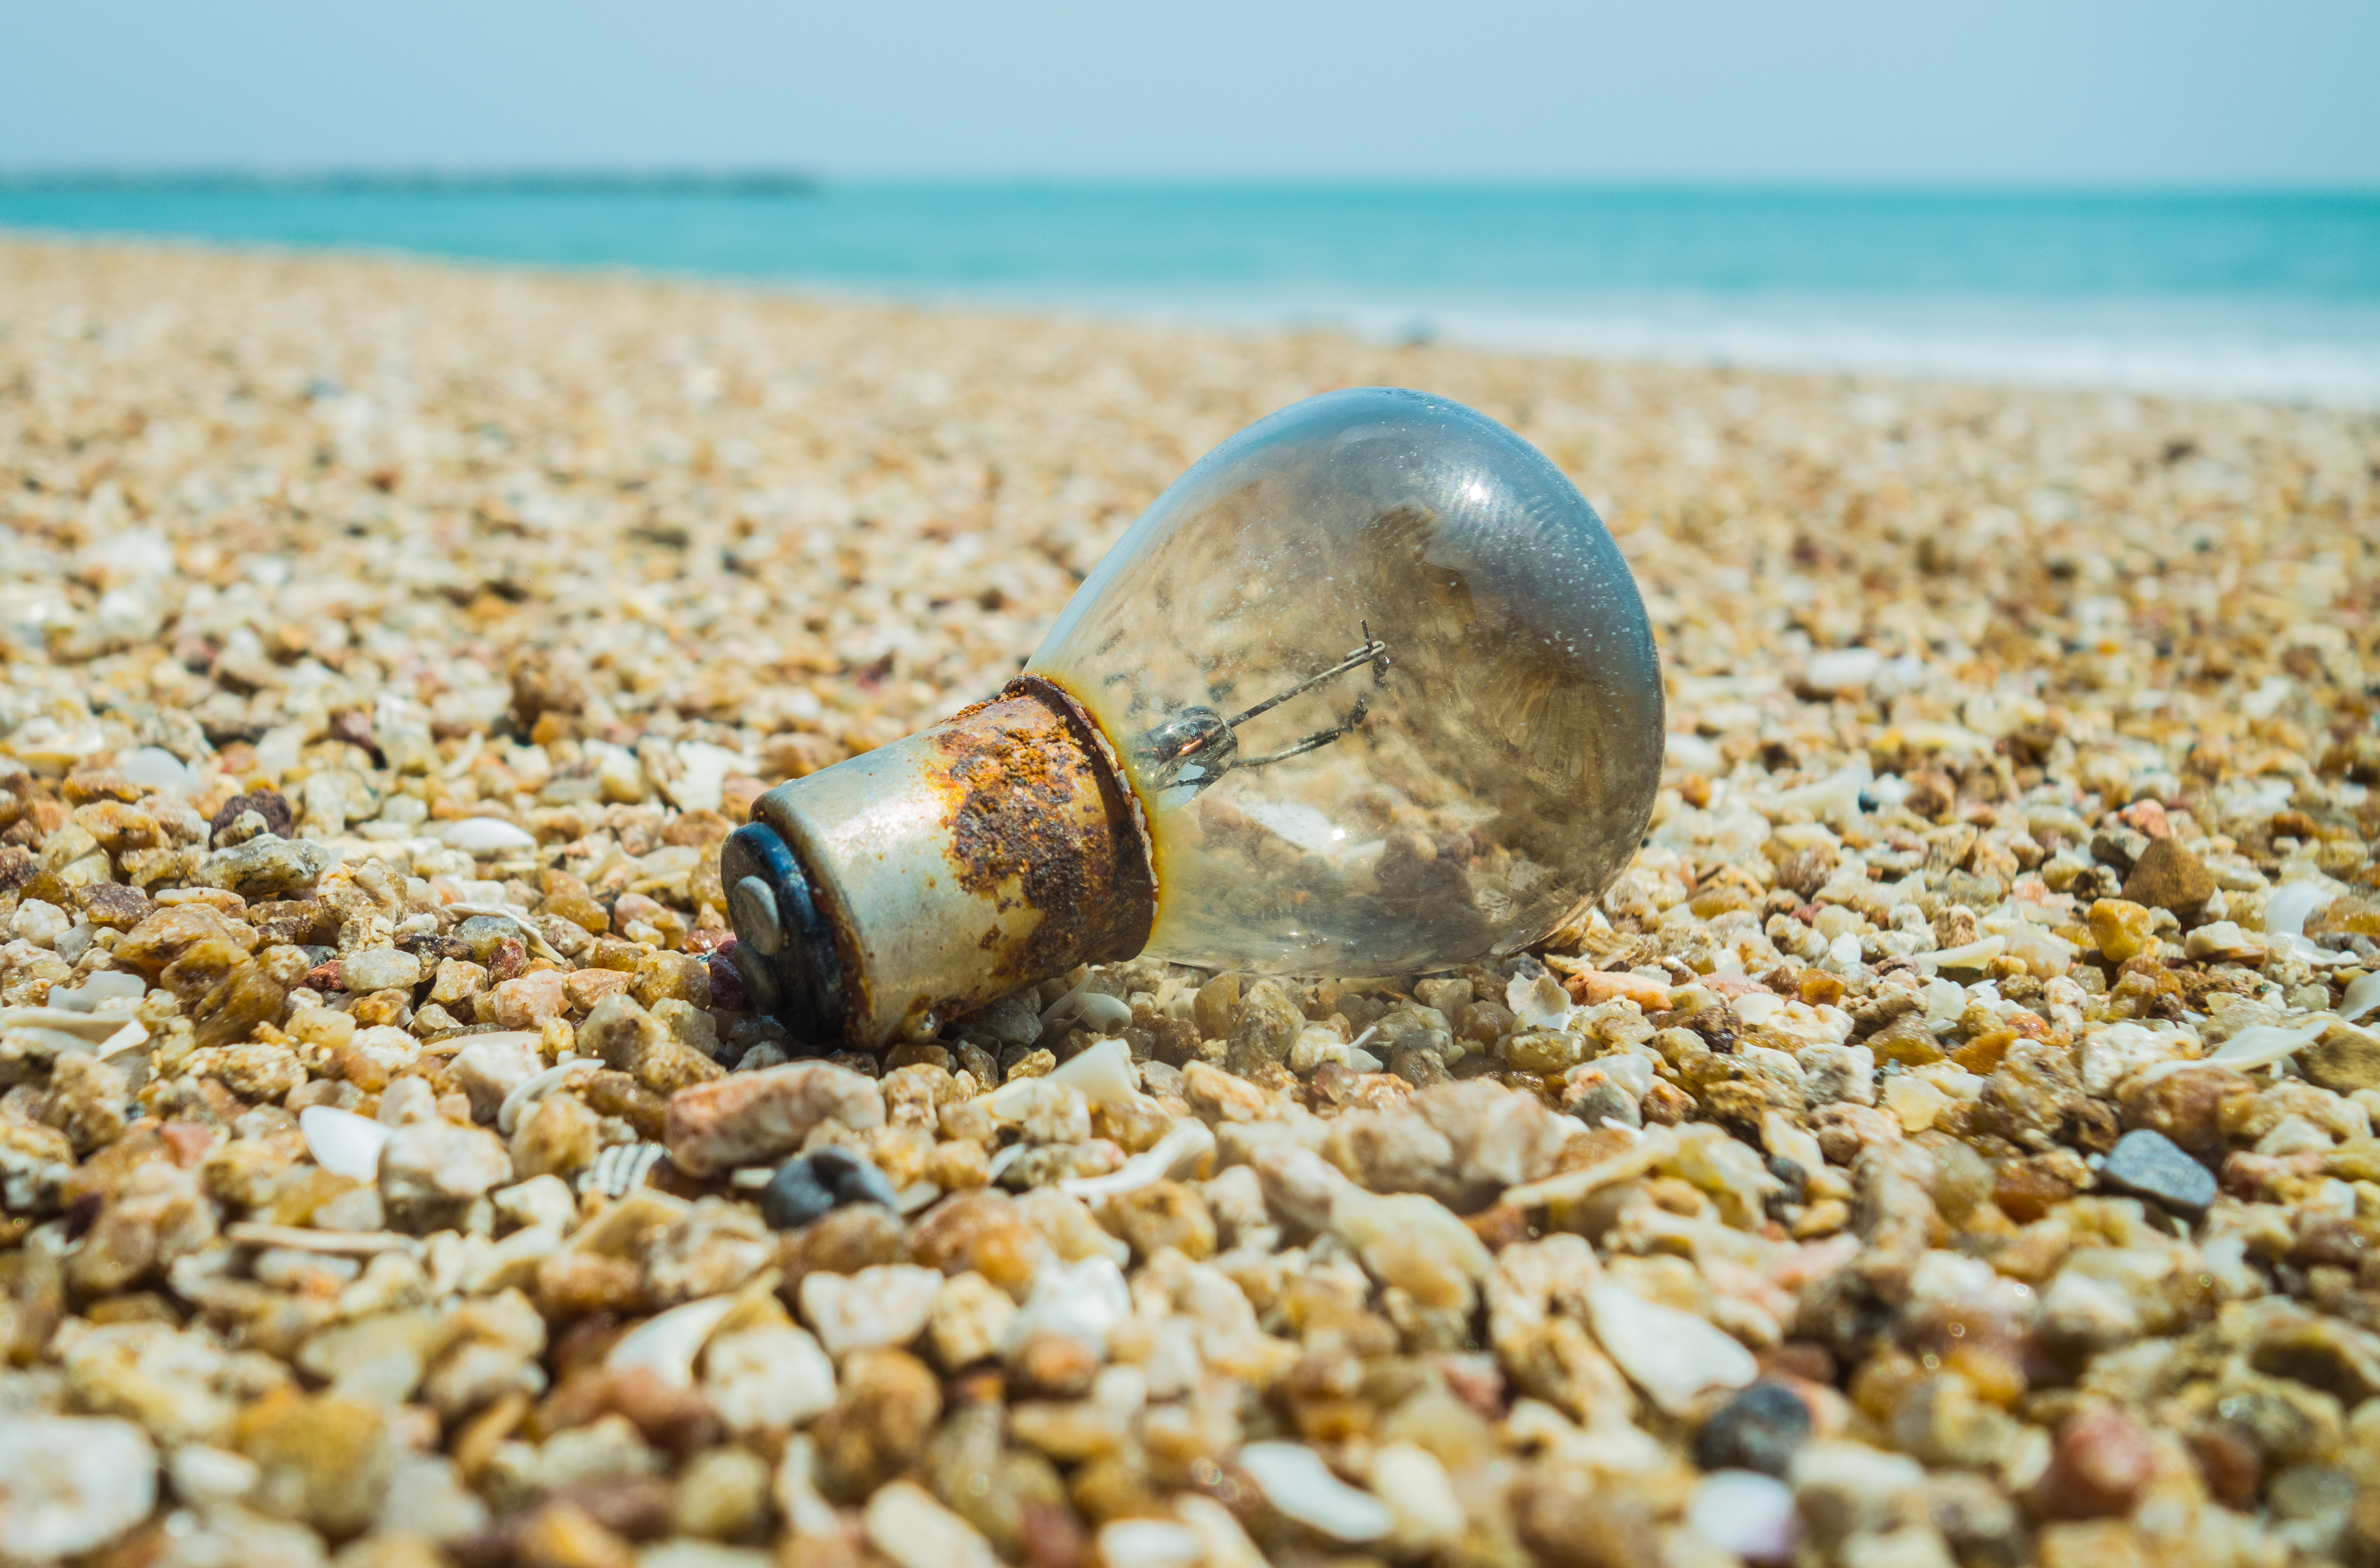
view, shell, sand, beach, sea, pebble, sea snail, photography, conch, gravel, rock, coast, natural material